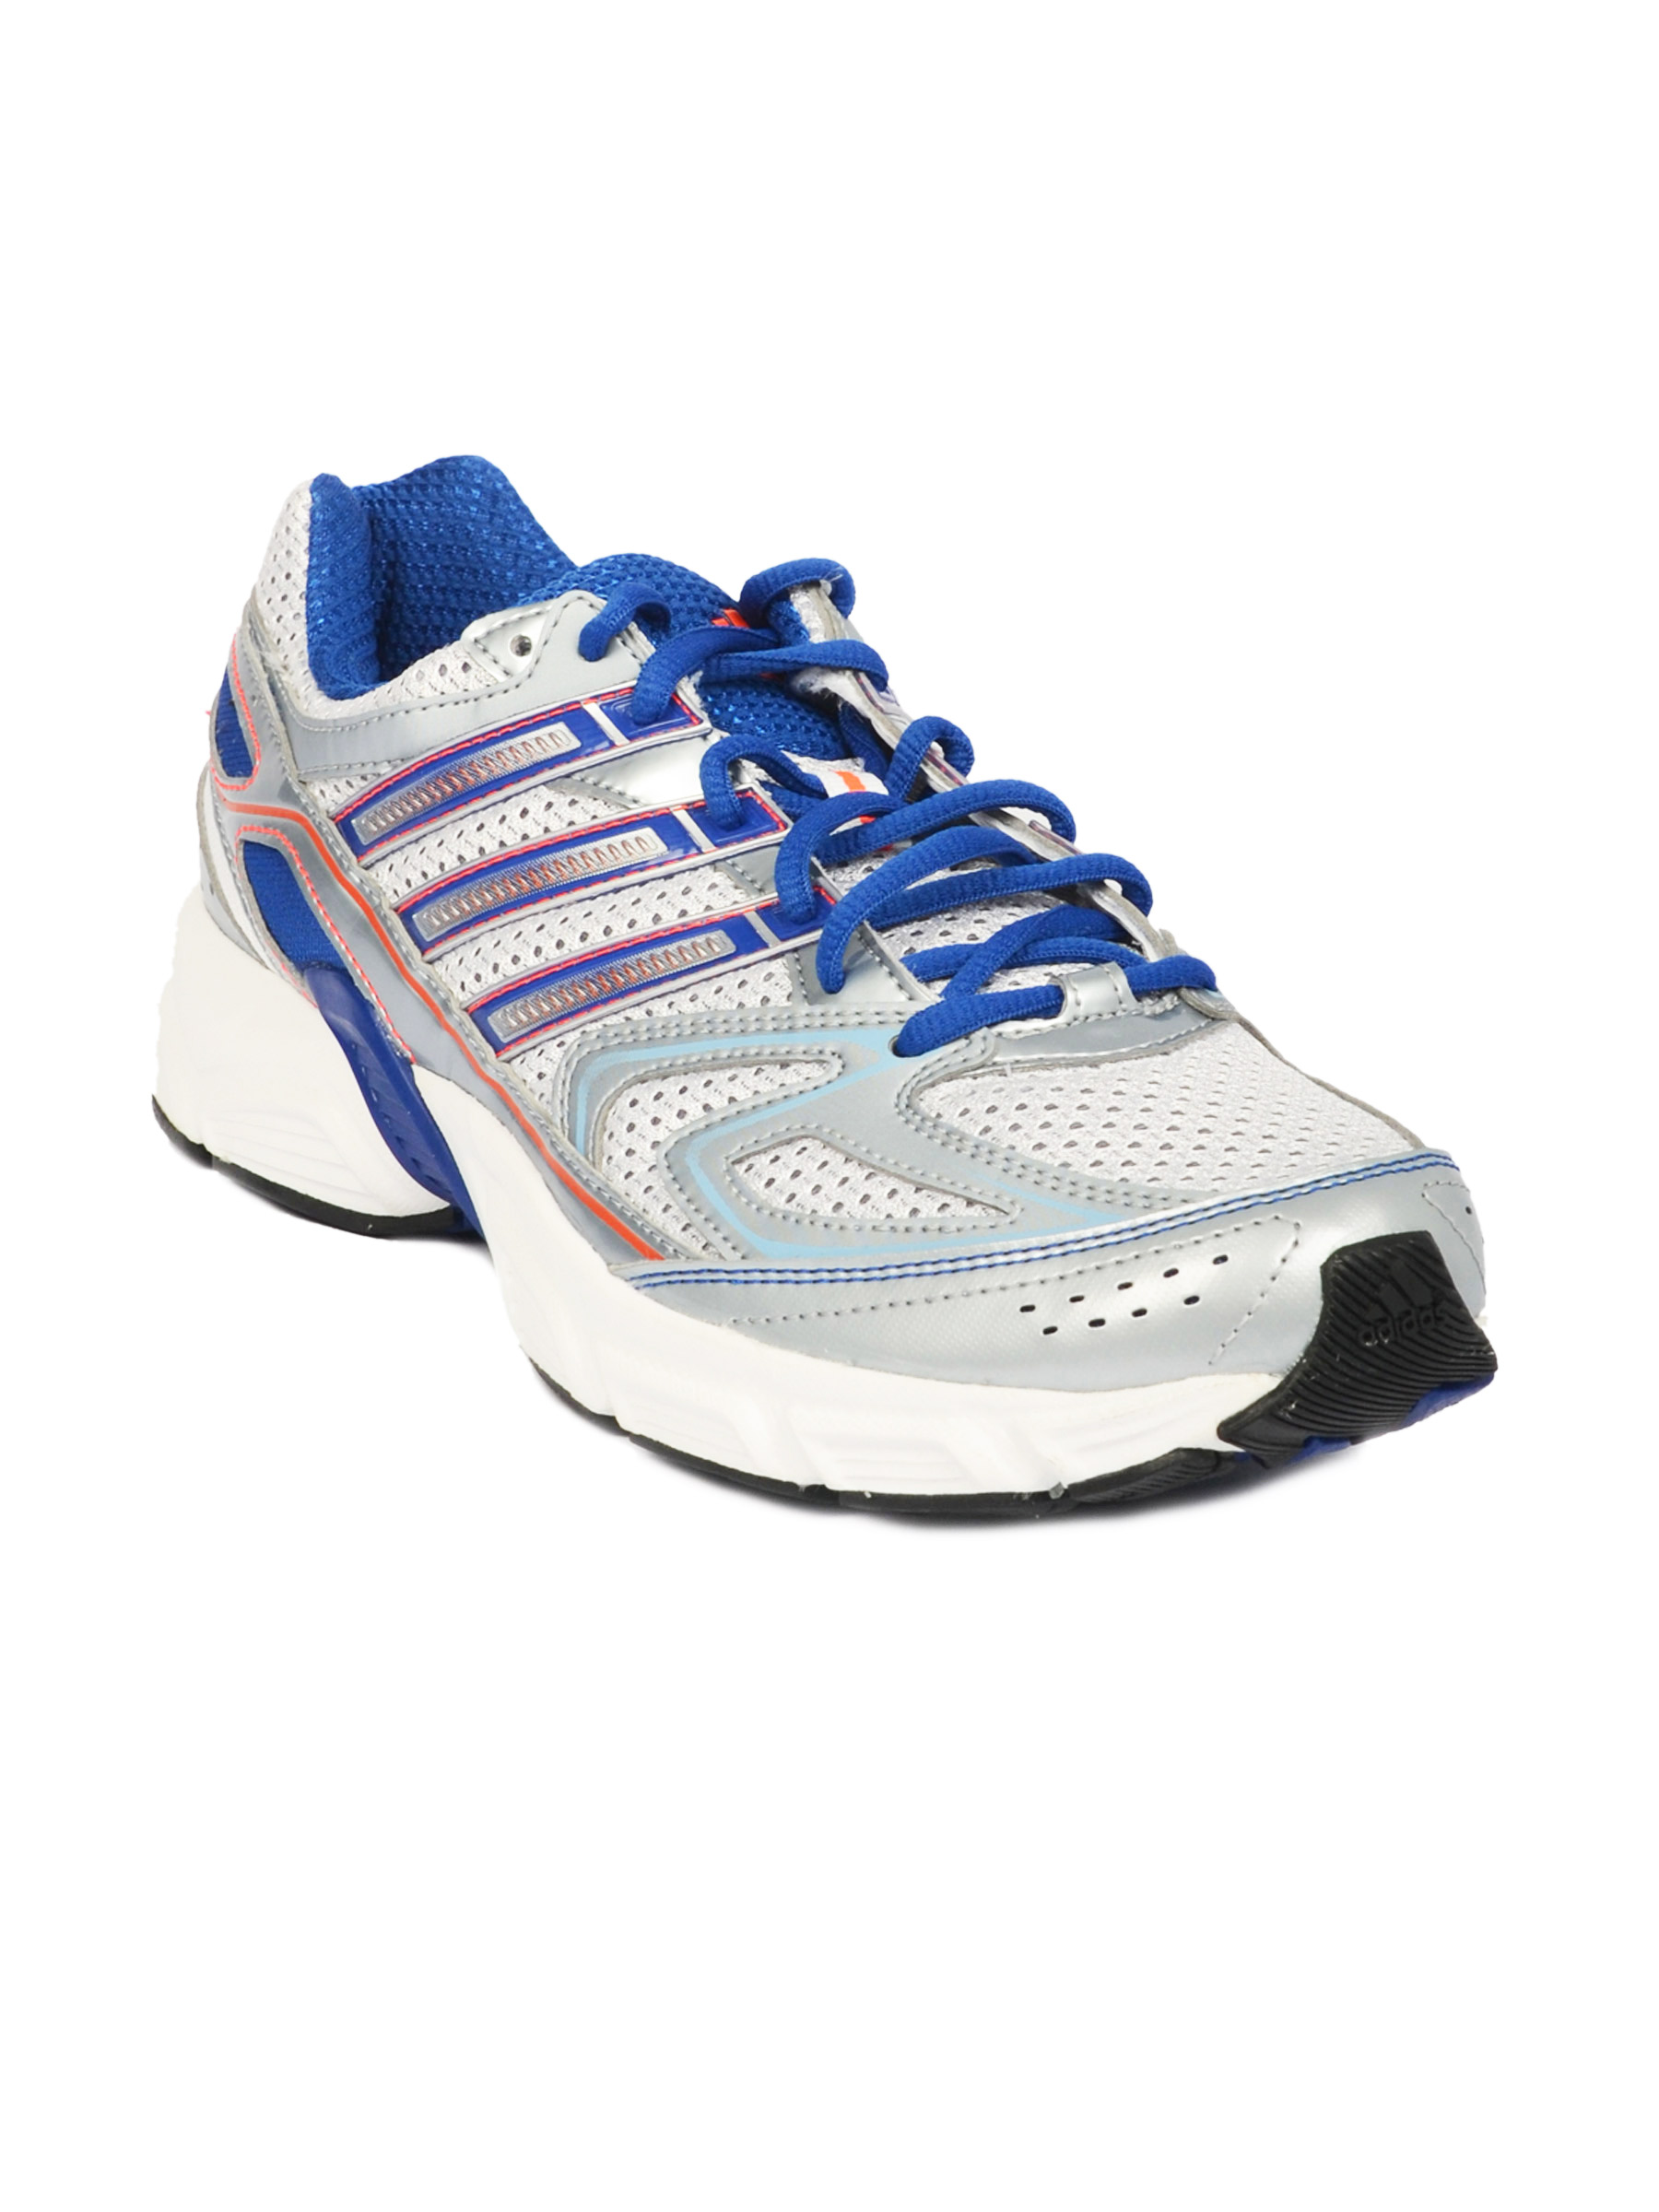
ADIDAS Men Uraha 3 M White Sports Shoes
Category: Footwear / Shoes / Sports Shoes
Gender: Men
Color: White
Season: Fall 2011
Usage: Sports